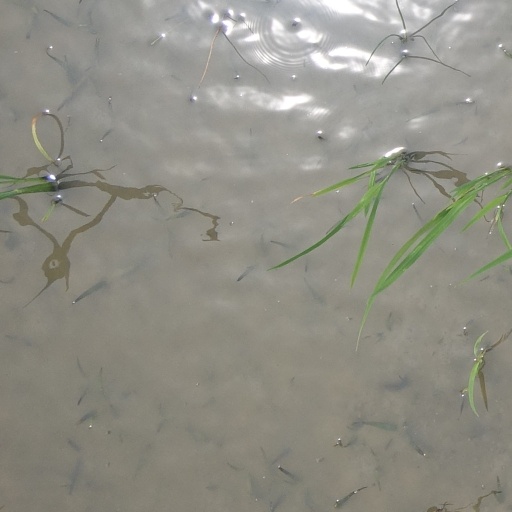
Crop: rice